The Arbaugh

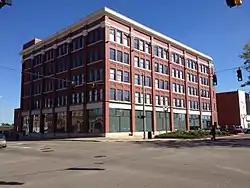

The Arbaugh is a mixed-use building containing 48 loft-style apartments, which was originally built as a department store. The building is located at 401 South Washington in Lansing, Michigan. The building was listed on the National Register of Historic Places in 2007.